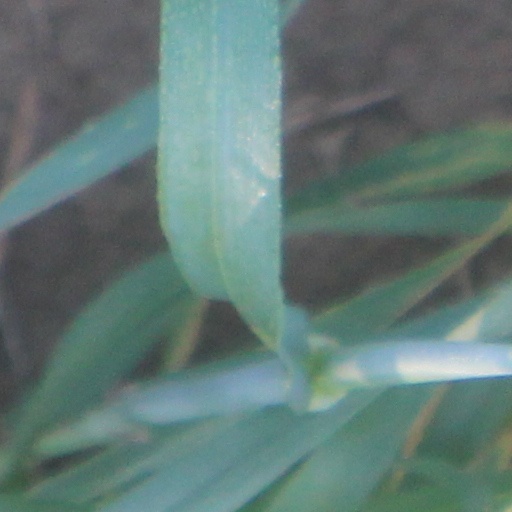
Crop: wheat